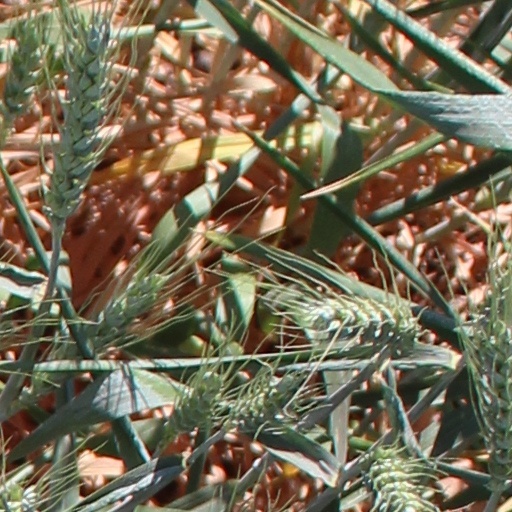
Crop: wheat